Hedwig Dransfeld

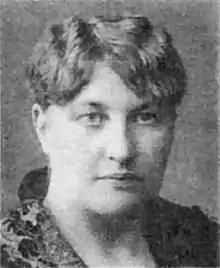
Hedwig Dransfeld

Hedwig Dransfeld was born in Hacheney (now Dortmund), Germany, to the Romberg family (German aristocrats). Her father, Clemens Dransfeld, was a senior forester, and her mother, Elise Fleischhauer, was a doctor's daughter and a Catholic. Dransfeld's father died when she was three, and her mother died five years later. She was brought up by her maternal grandmother until she, too, died, at which point Dransfeld was placed in an orphanage.